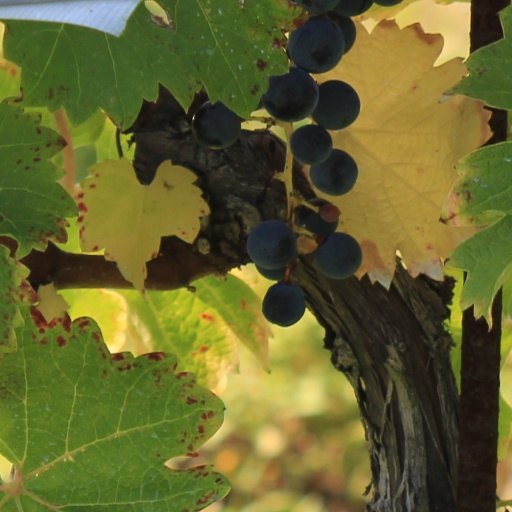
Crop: grape